Piper PA-23

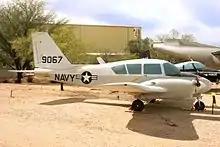
An ex-United States Navy U-11A on display at the Pima Air & Space Museum

In 1959, Piper produced an upgraded version with 250 hp (186 kW) Lycoming O-540 engines and a swept vertical tail as the PA-23-250, and named it Aztec. The first models came in a five-seat configuration. In 1961, a longer-nosed variant, the Aztec B, entered production. Later Aztecs were equipped with Lycoming IO-540 fuel-injected engines and six-seat capacity, and remained in production until 1982. Turbocharged versions of the later models could fly at higher altitudes.